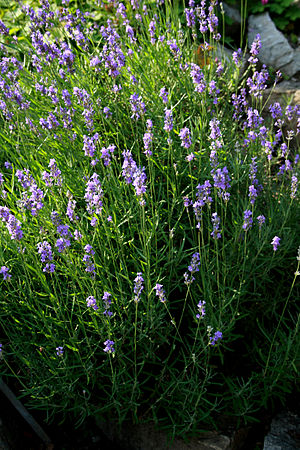
Ægte lavendel
Ægte Lavendel (Lavandula angustifolia)